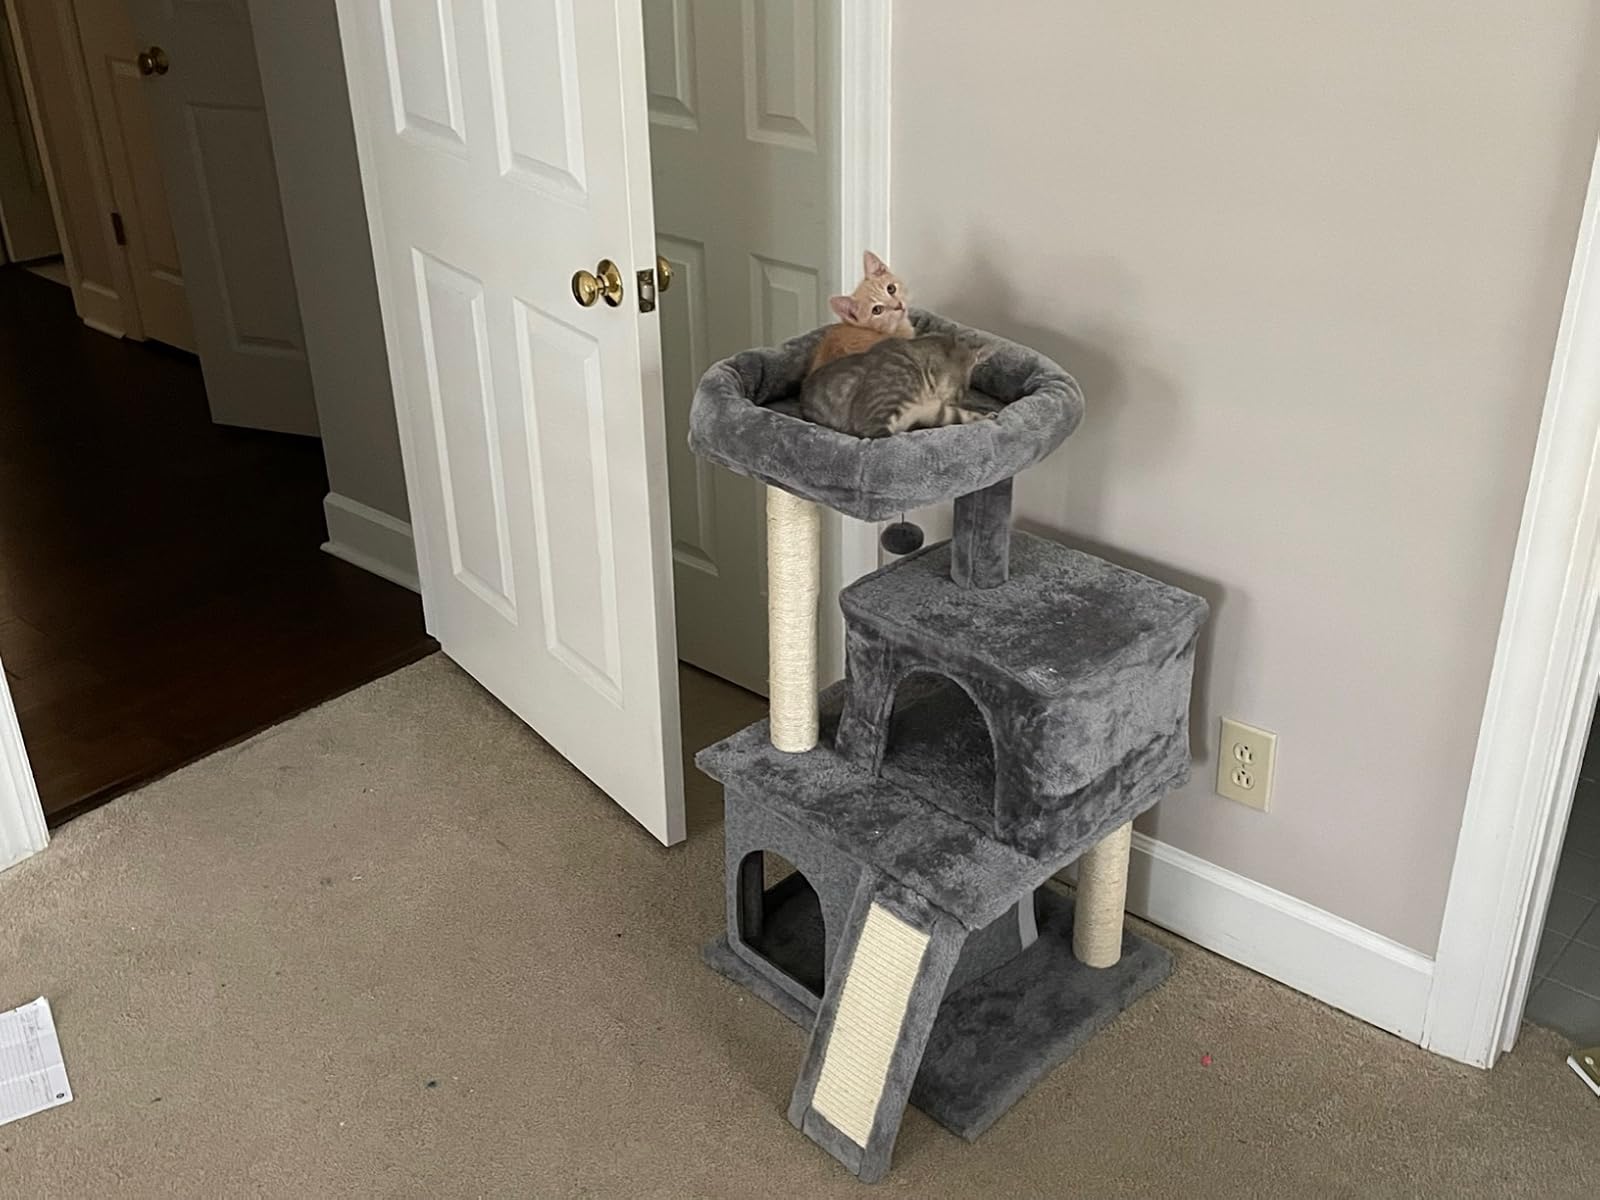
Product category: items_cat tree
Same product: yes